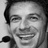
Emotion: happy